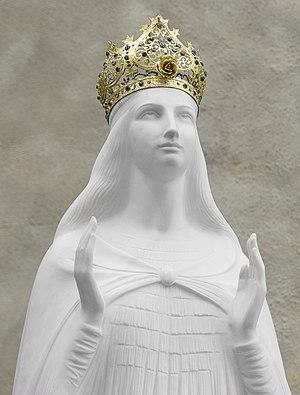
L'apparition mariale de Knock ou l'apparition de Knock est le vocable utilisé pour désigner la Vierge Marie telle qu'elle serait apparue à Knock le 21 août 1879 vers 19 h. Cette apparition de la Vierge Marie, observée par une quinzaine de témoins, aurait été accompagnée d'autres personnes. Aucune parole ou message n'ont été transmis aux voyants durant les deux heures d'apparition dont ils ont dit avoir été témoins.
Notre-Dame de Knock, est le vocable utilisée pour désigner la Vierge Marie telle qu'elle serait apparue à Knock en 1879. Cette apparition mariale aurait été accompagnée d'autres apparitions de saint Joseph, de saint Jean, d'anges et de Jésus-Christ. Cette apparition est reconnue comme authentique par l'Église catholique.